Uuno Takki

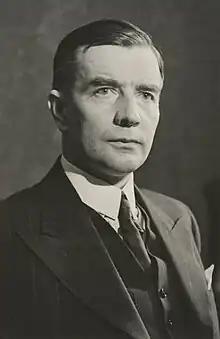
Uuno Takki

Uuno Kristian Takki (12 April 1901, in Kotka – 15 September 1968) was a Finnish lawyer, cooperative manager and politician. He served as Minister of Trade and Industry from 22 May 1942 to 17 November 1944 and again from 26 March 1946 to 17 March 1950, Minister of Education from 17 November 1944 to 17 April 1945, Deputy Minister of People's Service from 17 April 1945 to 29 July 1948, Deputy Minister of Trade and Industry from 15 June 1945 to 26 March 1946 and Deputy Minister for Foreign Affairs from 27 March 1946 to 17 March 1950. He was a member of the Parliament of Finland from 1945 to 1952 and again from 1966 until his death in 1968, representing the Social Democratic Party of Finland (SDP). He was the mayor of Lahti from 1938 to 1942.